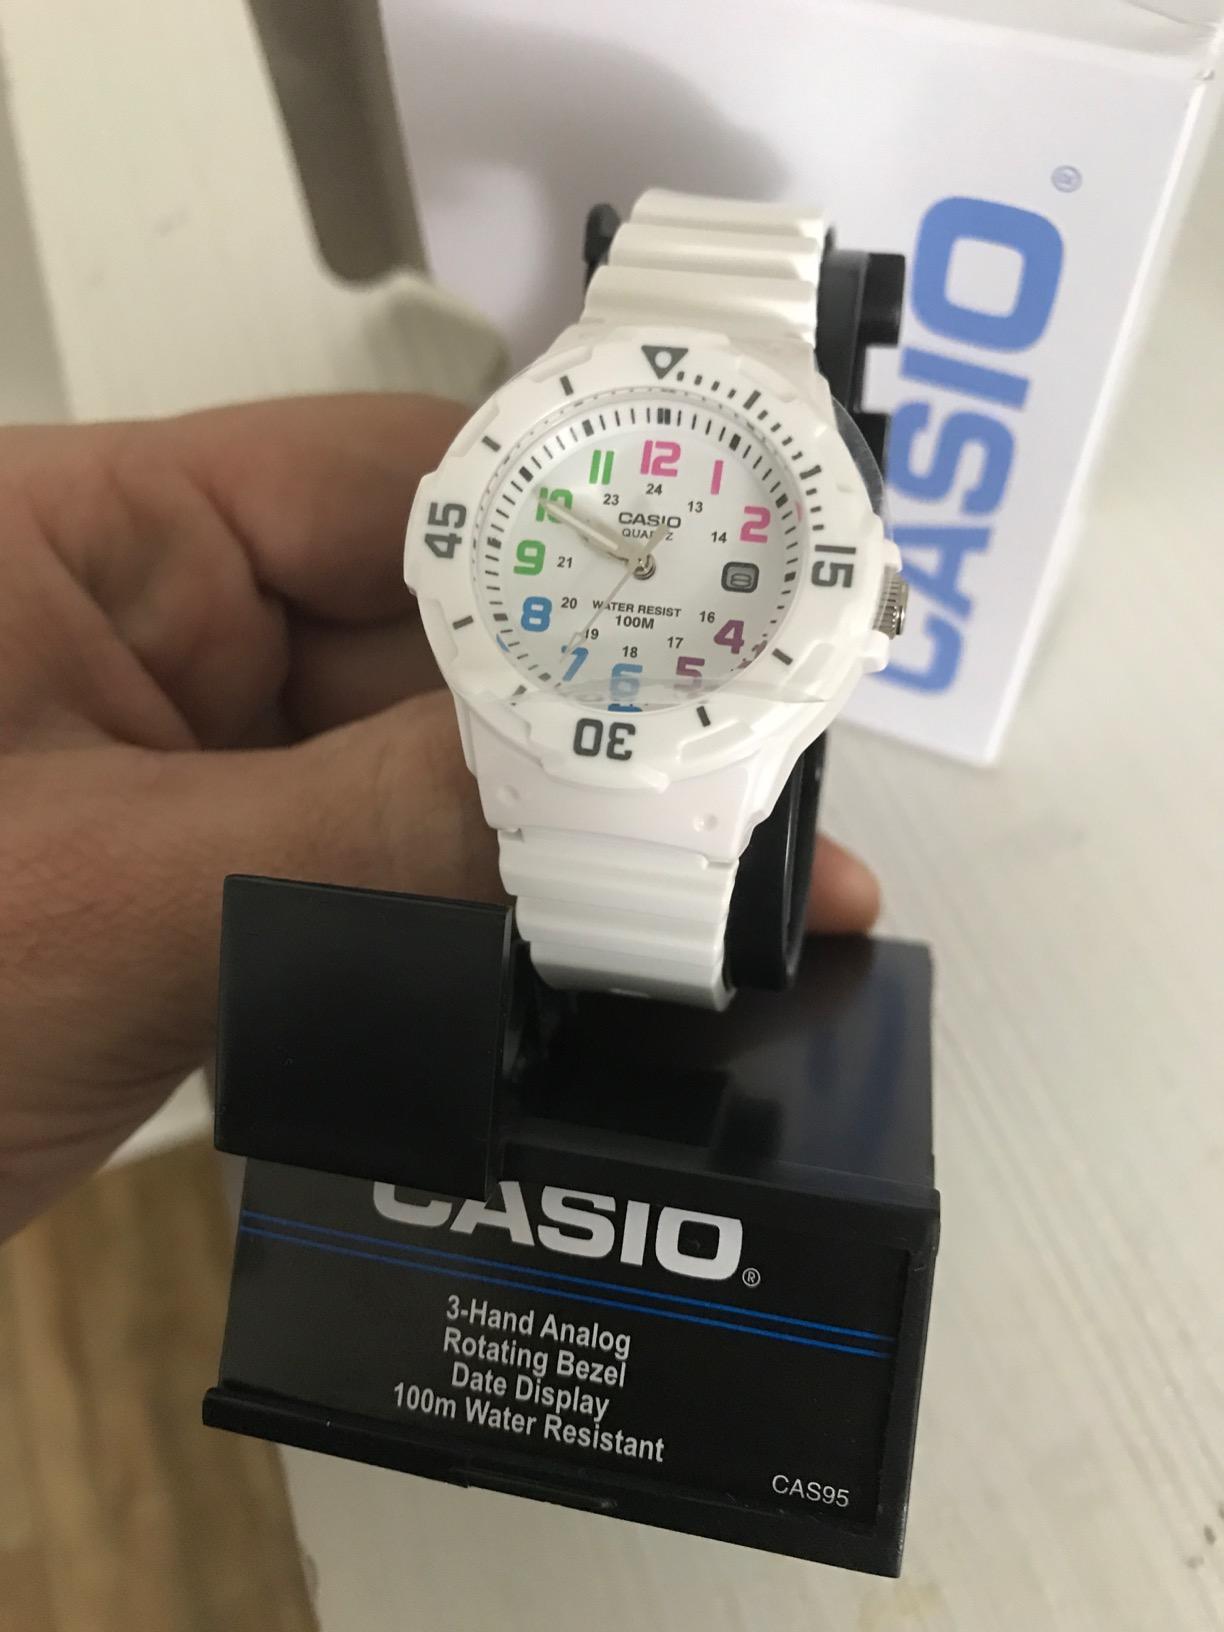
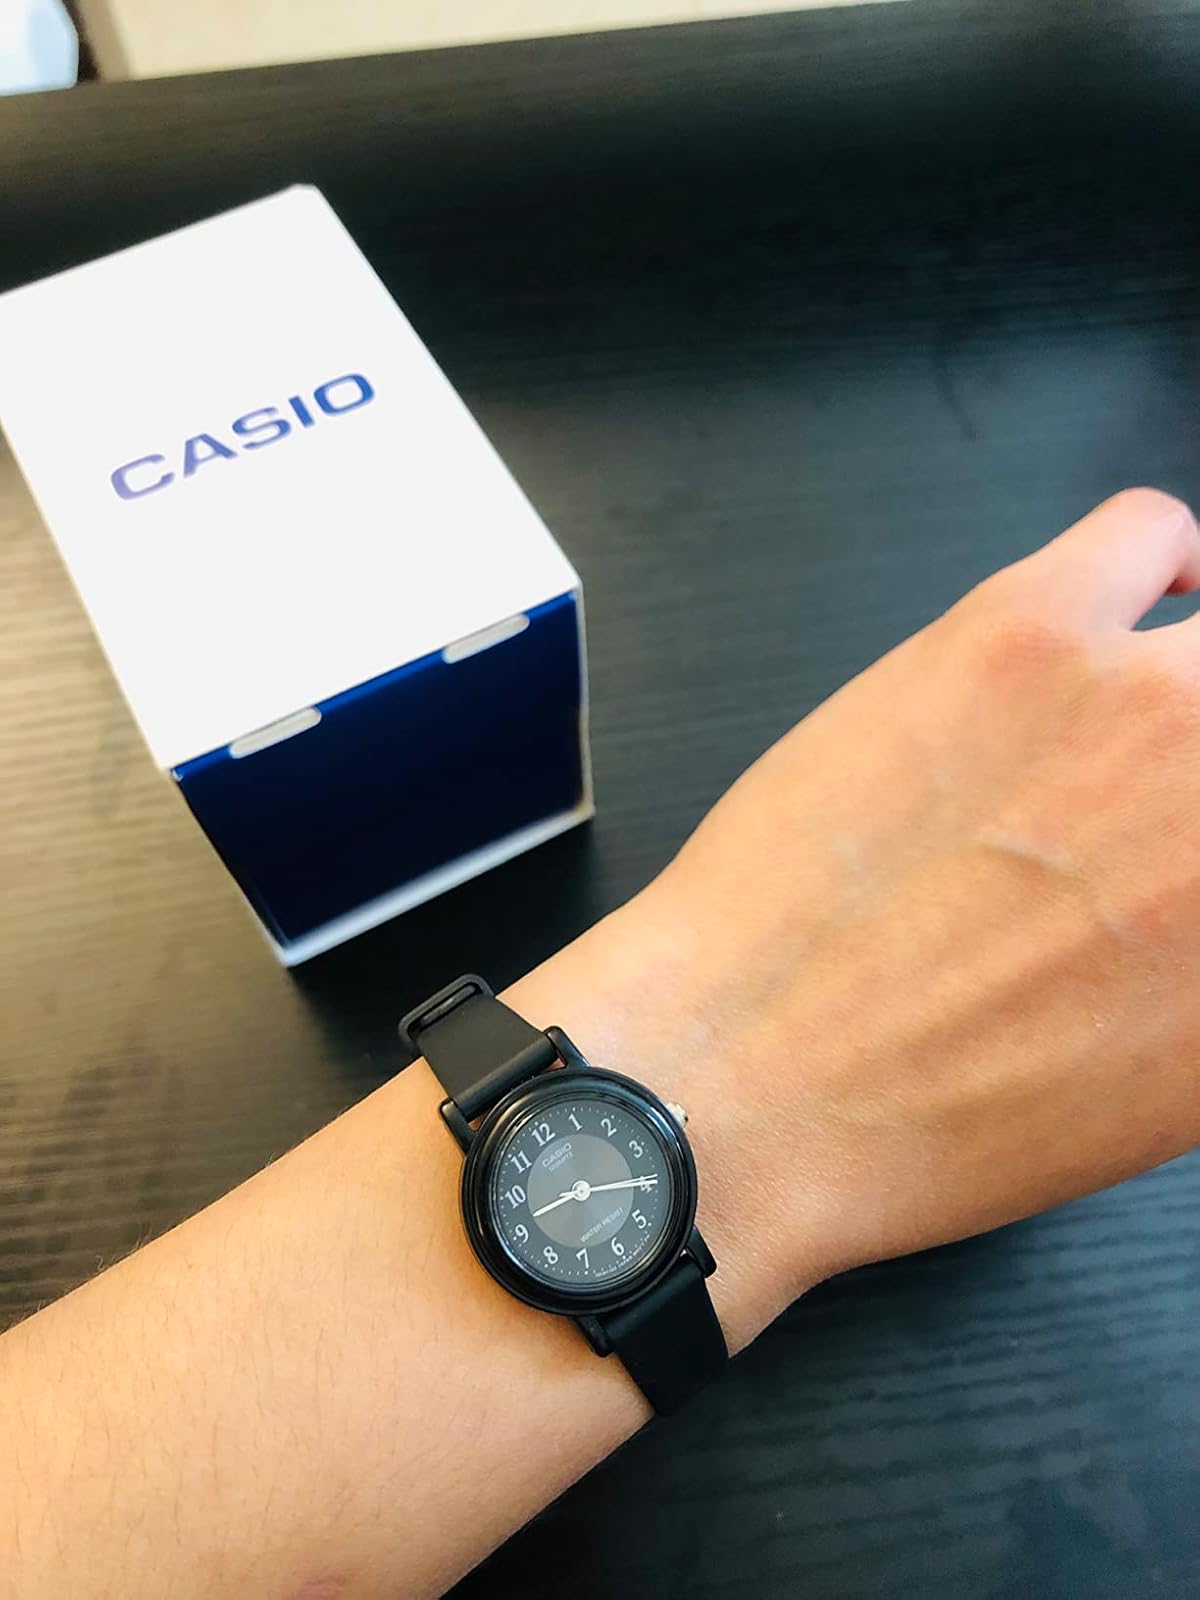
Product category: accessories_watch
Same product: no